List of Nashville Sounds managers

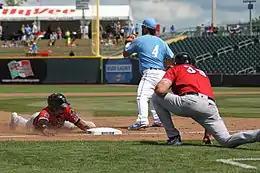
A man in a red baseball jersey and gray pants kneels down on a green grassy field as a player in the same uniform slides headfirst into third base.

The Nashville Sounds Minor League Baseball team has played in Nashville, Tennessee, since being established in 1978 as an expansion team of the Double-A Southern League. They moved up to Triple-A in 1985 as members of the American Association before joining the Pacific Coast League in 1998. With the restructuring of the minor leagues in 2021, they were placed in the Triple-A East, which became the International League in 2022. The team has been led by 29 managers throughout its history. Managers are responsible for team strategy and leadership on and off the field, including determining the batting order, arranging defensive positioning, and making tactical decisions regarding pitching changes, pinch-hitting, pinch-running, and defensive replacements. Rick Sweet has been the Sounds' manager since 2021.